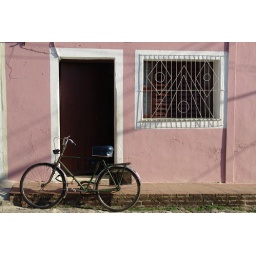
A pink house in Sanctus Spiritus, Cuba.